Undine Sams

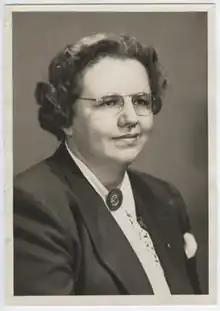
Undine Sams c. 1950

Undine "Sammy" Sams (July 21, 1919 – May 24, 1999) was an American nurse. She is best known for implementing the integration of the Florida Nurses Association, and received several awards and honors, including induction into the American Nurses Association Hall of Fame in 2000.